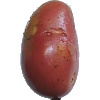
Label: Potato Red Washed 1